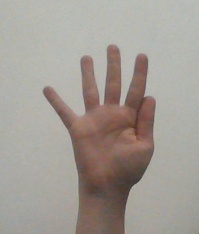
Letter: sheen